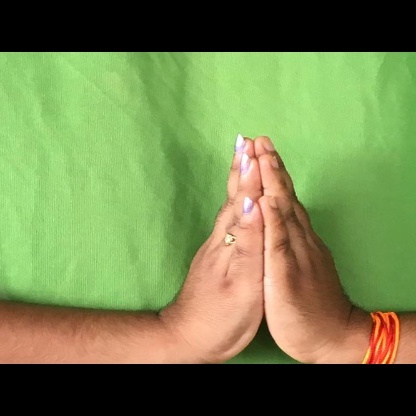
Mudra: Anjali